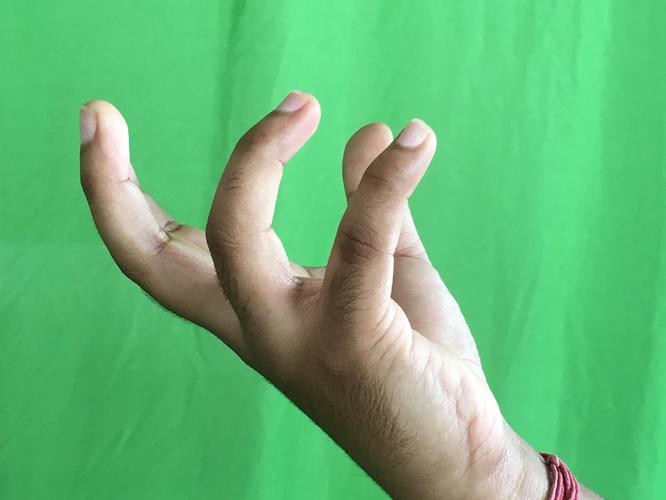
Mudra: Padmakosha
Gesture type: single_hand